Nianfo

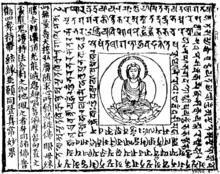
Image of an engraving of the Pure Land Rebirth Dharani discovered at the Mogao Caves, Dunhuang.

Nianfo practice can be done alone or in a group. Individuals may track their recitations using a mala, sometimes seeking to achieve a specific number of recitations per day. Group chanting sessions may be accompanied by a wooden fish or other percussion instruments. Special halls are often set aside for chanting, called nianfo halls. Chinese temples and nianfo halls will often hold nianfo retreats attended by monastic and lay. They may last for several days and may include chanting, walking nianfo, and quiet sitting nianfo meditation.